Margaret Haggart

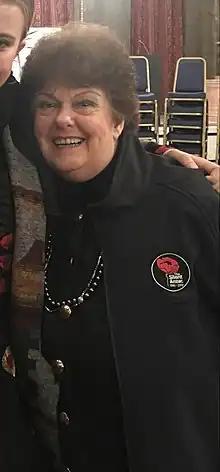
Margaret Haggart in Australia House, London after a performance of the Silent Anzac on Remembrance Day 2018

Margaret Haggart OAM is an Australian operatic soprano and community arts founder based in Melbourne, Australia. Her career spans over 90 operatic, operetta and cabaret roles, performed in the United Kingdom, Italy, France, the United States of America, South America, Singapore, New Zealand and Australia. She is a board member of Melbourne Opera, Green Room Awards and a committee member for the now finished Mietta Song Competition.